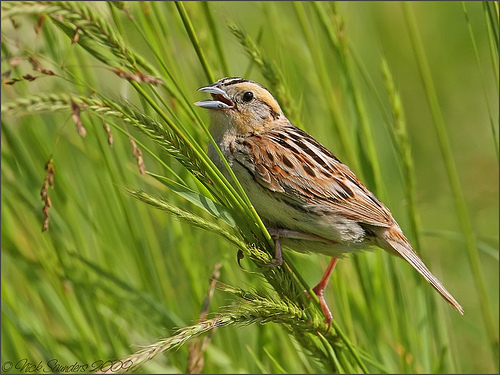
this bird has black white and gold in its coverts and crown, with a white belly.
a mostly brown bird, with black markings on the wings and crown, a light breast and belly, and orange legs
this bird is brown with black and white and has a long, pointy beak.
a medium sized bird that has tones of brown with a pointed billabrown bird with short grey beak with black stripes on feathers
this bird has wings that are brown and has a white bellysmall brown bird, with stripes of black on its wings and crown, and a short bill.
a small bird with a white belly and breast and brown and black mixture on wing.
this bird has a brown and orange crown, brown and orange primaries, and a cream belly.
this bird has a short beak and some darker colored markings on its light colored body.
Species: Le Conte Sparrow